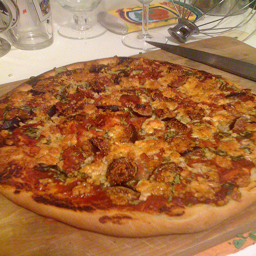
Pizza with tomato sauce, cheese, mushrooms, and small broccoli pieces.
The thick pizza is filled with all the toppings.
A pizza on a wood cutting board with a knife.
a close up of a pizza in a box on a table
A picture filled with many things all inside.